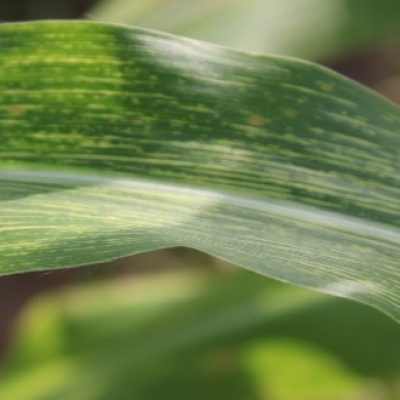
Label: Corn_(Maize)___Maize_Streak_Virus